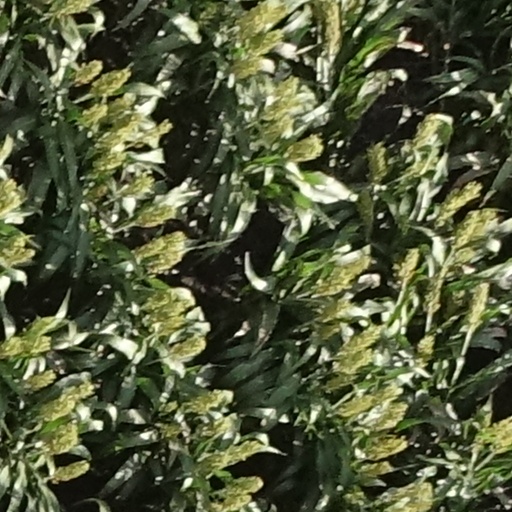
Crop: sorghum